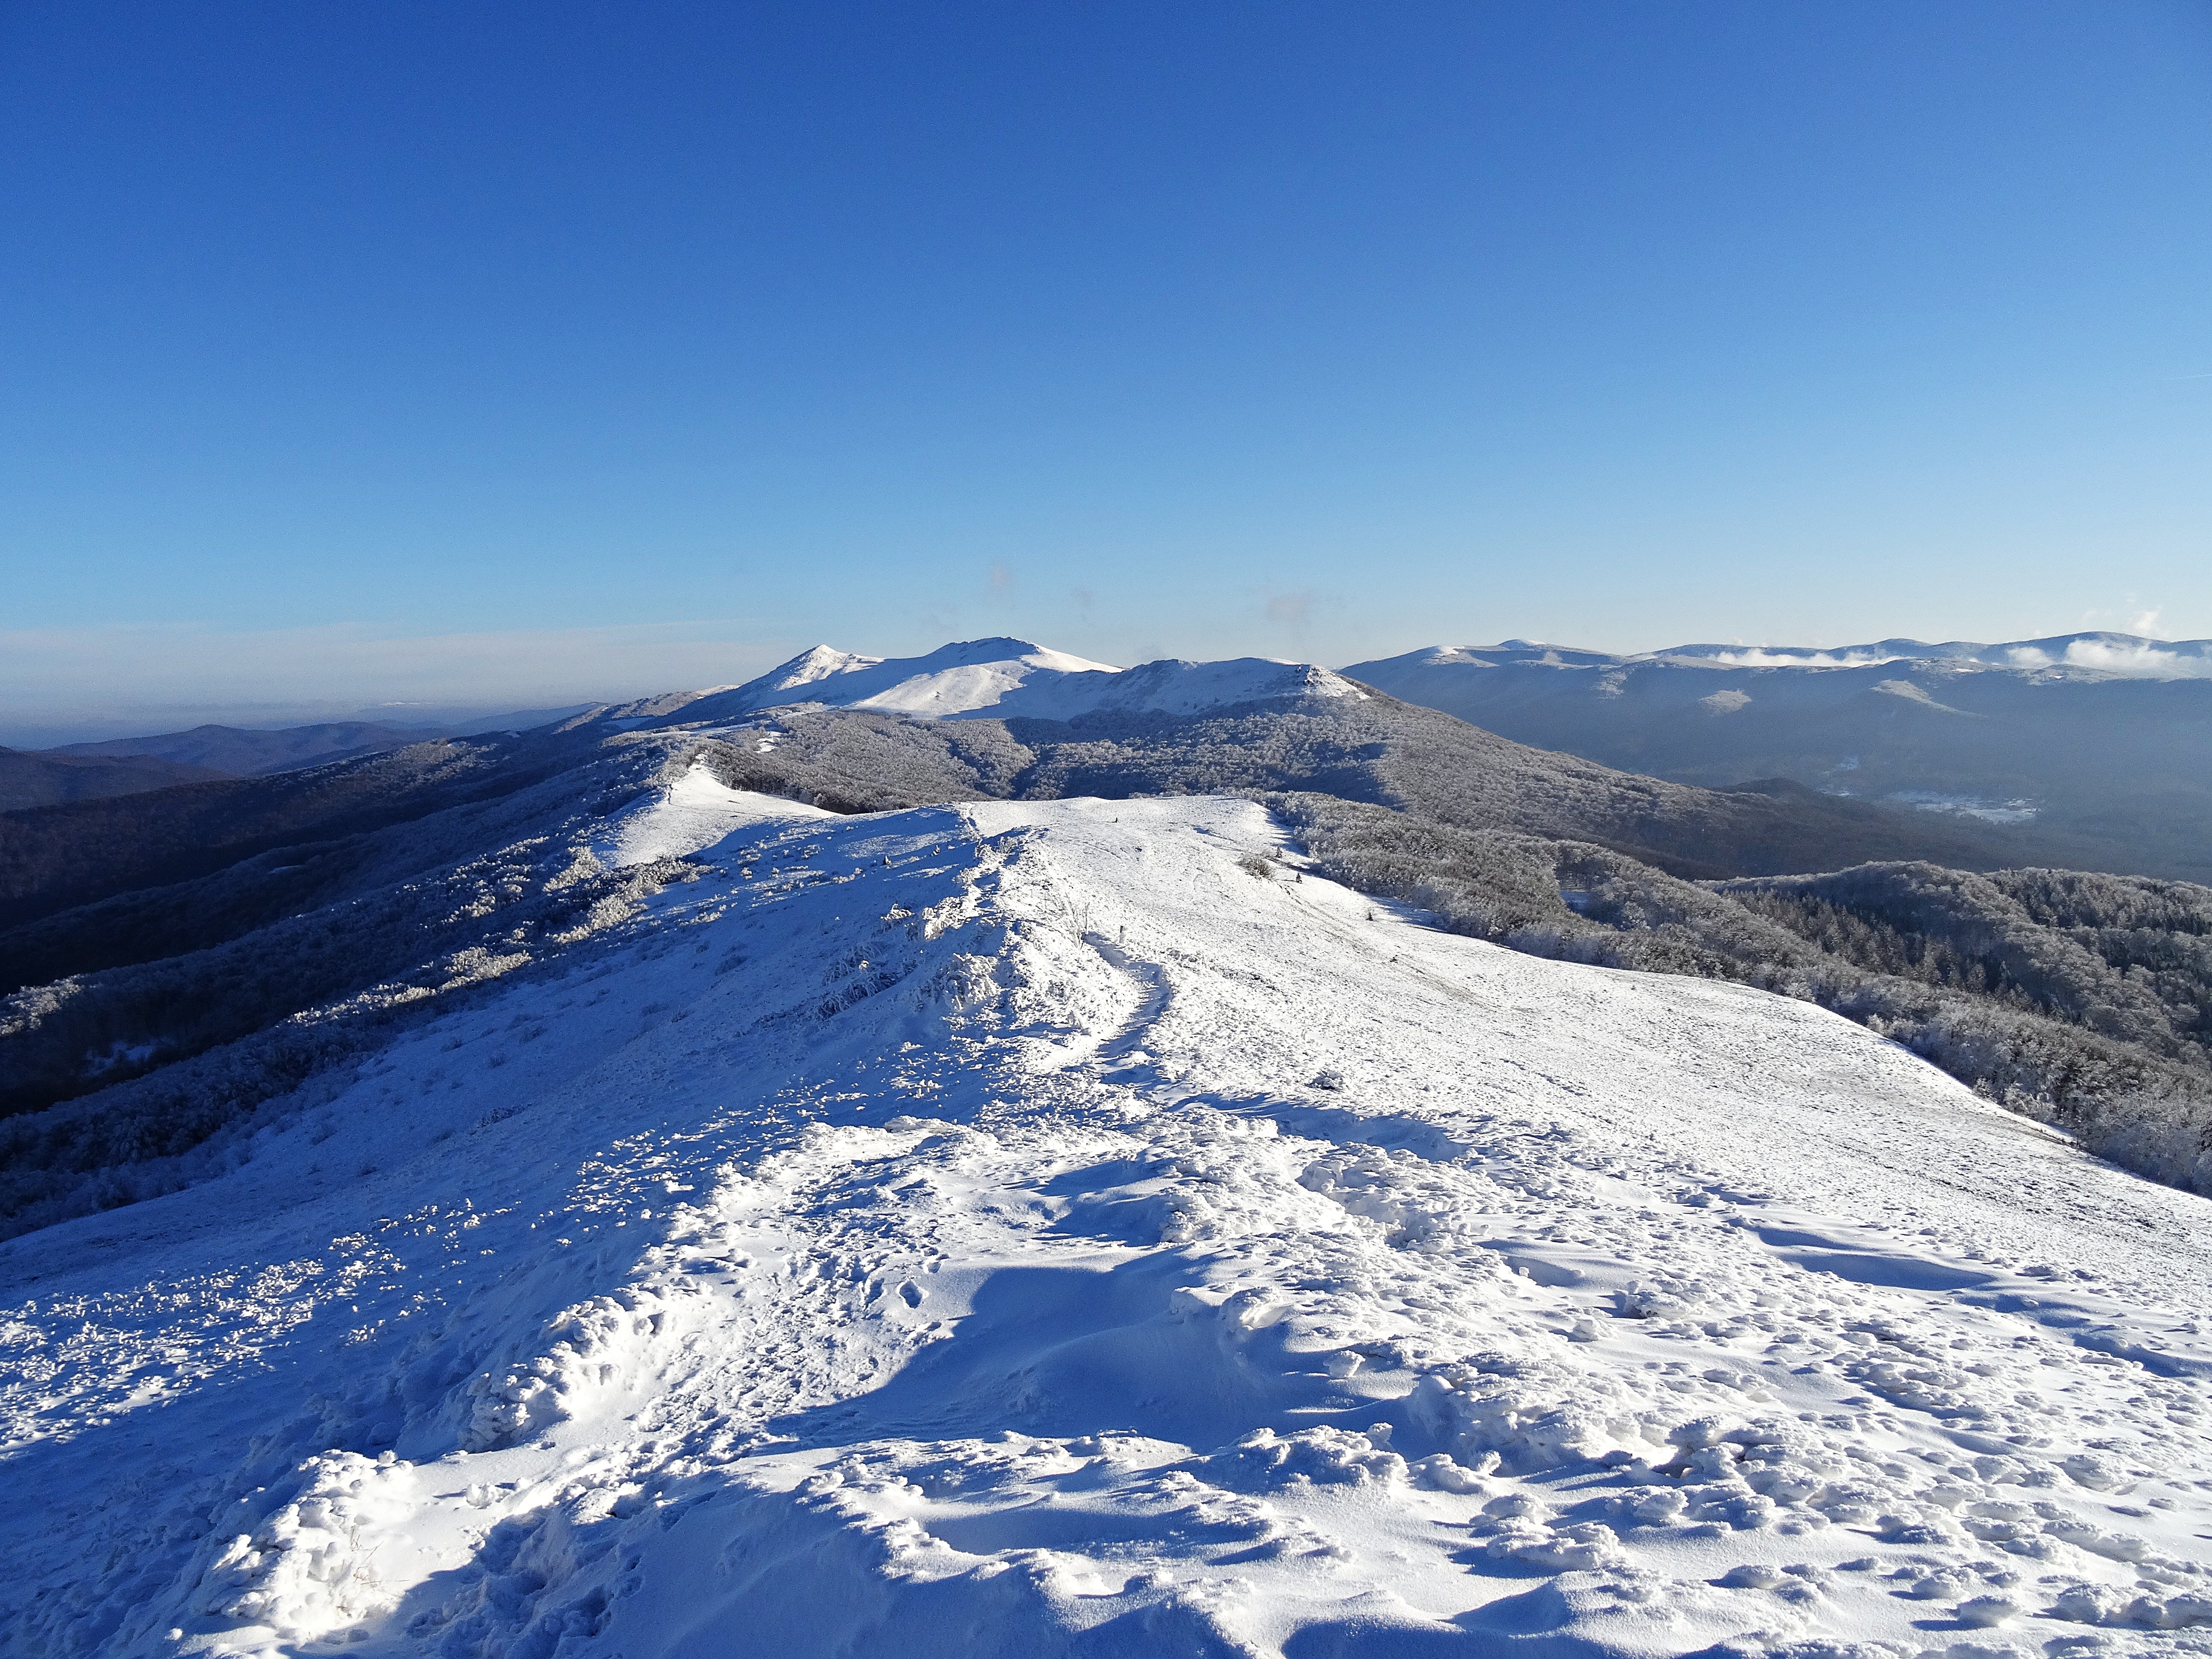
landscape, tree, nature, forest, mountain, snow, winter, sky, trail, white, meadow, view, frost, mountain range, panorama, travel, ice, green, space, weather, holiday, arctic, colorful, tourism, season, ridge, summit, top view, sunny, colors, holidays, mountains, alps, vegetation, poland, plateau, fluff, fell, time of year, piste, skis, tops, the silence, peace of mind, sunny day, landform, ski touring, the prospect of, arctic ocean, ski mountaineering, zaspa, geographical feature, mountainous landforms, geological phenomenon